Fulford, Colorado

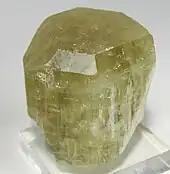
Apatite crystal from the Crystal Lode pegmatite of the Fulford Mining District

The United States Census Bureau initially defined the for the